Ronald Torreyes

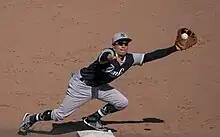
Torreyes with the Yankees in 2018

Between April 9, 2015, and March 31, 2016, Torreyes was a part of 15 MLB transactions. On January 12, 2016, Torreyes and left-handed pitcher Tyler Olson were both acquired by the New York Yankees in exchange for either cash or a player to be named later. Three days later, the Yankees designated Torreyes for assignment to make room for Lane Adams, who they had acquired from the Kansas City Royals via waivers. On January 25, the Los Angeles Angels of Anaheim claimed Torreyes from the Yankees off of waivers, only to designate him for assignment two days later. On February 1, the Yankees reclaimed Torreyes from the Angels off of waivers, and designated Adams for assignment to clear room on the 40-man roster.